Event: Nepal Earthquake
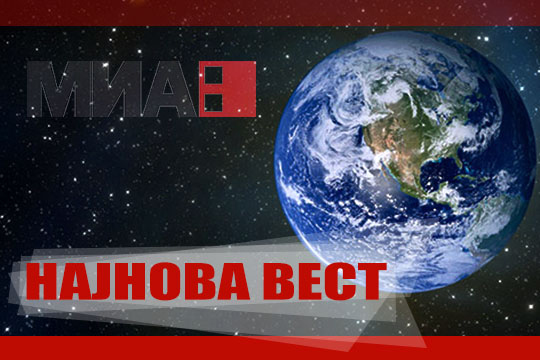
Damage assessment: no_damage